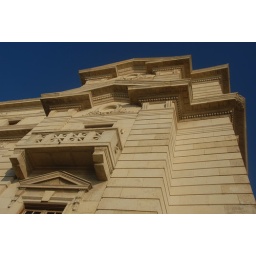
A building of no particular fame, with the beautiful blue sky in the background.